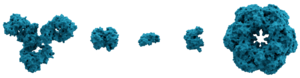
Les protéines ont été définies comme étant des macromolécules biologiques présentes dans toutes les cellules vivantes, mais des travaux récents montrent qu'il existe aussi des centaines voire des milliers de micro ou nano-protéine. Elles sont formées d'une ou de plusieurs chaînes polypeptidiques. Chacune de ces chaînes est constituée de l'enchaînement de résidus d'acides aminés liés entre eux par des liaisons peptidiques.